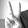
ASL letter: V